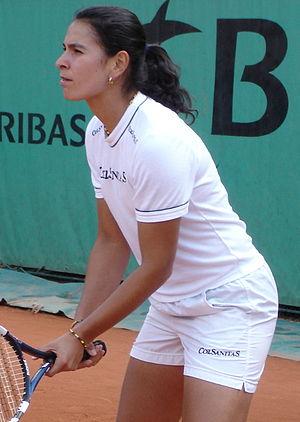
Fabiola Zuluaga à Roland-Garros en 2005
Fabiola Zuluaga est une joueuse de tennis colombienne, professionnelle de 1994 à 2005.